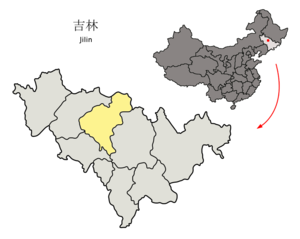
Changchun
Changchuns beliggenhed i den nordlige del af provinsen Jilin.
Changchun 長春 er en storby i det nordøstlige Kina med ca. 7.459.000 indbyggere, heraf 3.581.000 i byområdet. Byen er provinshovedstad og den største by i Jilin. Changchun er en subprovinsiel by og har et areal på 20.532 km² hvoraf selve byomområdet udgør 3.616 km²